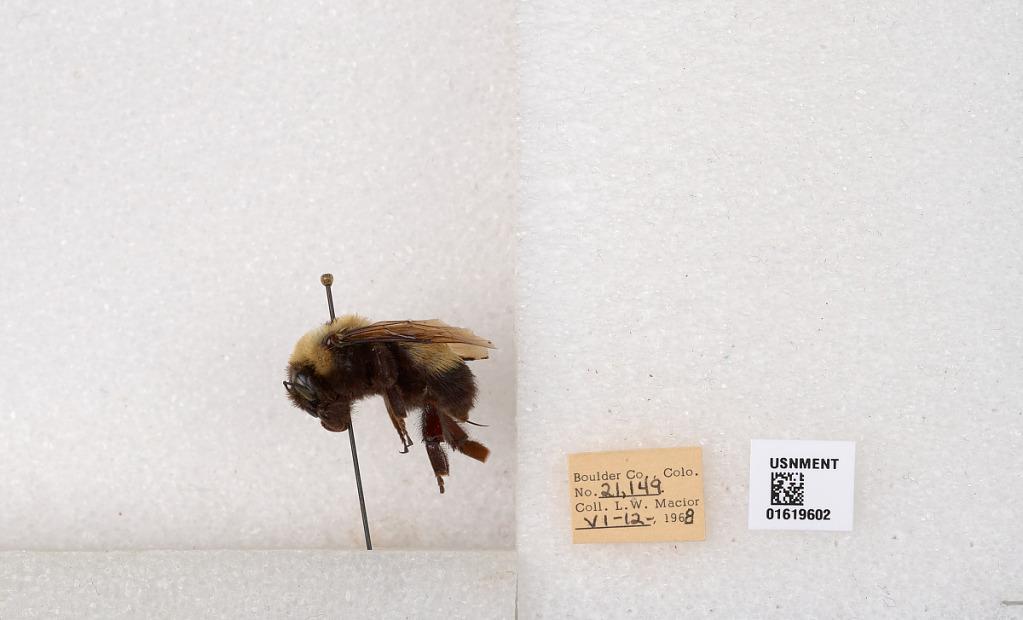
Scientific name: Bombus (Bombus) nevadensis Cresson